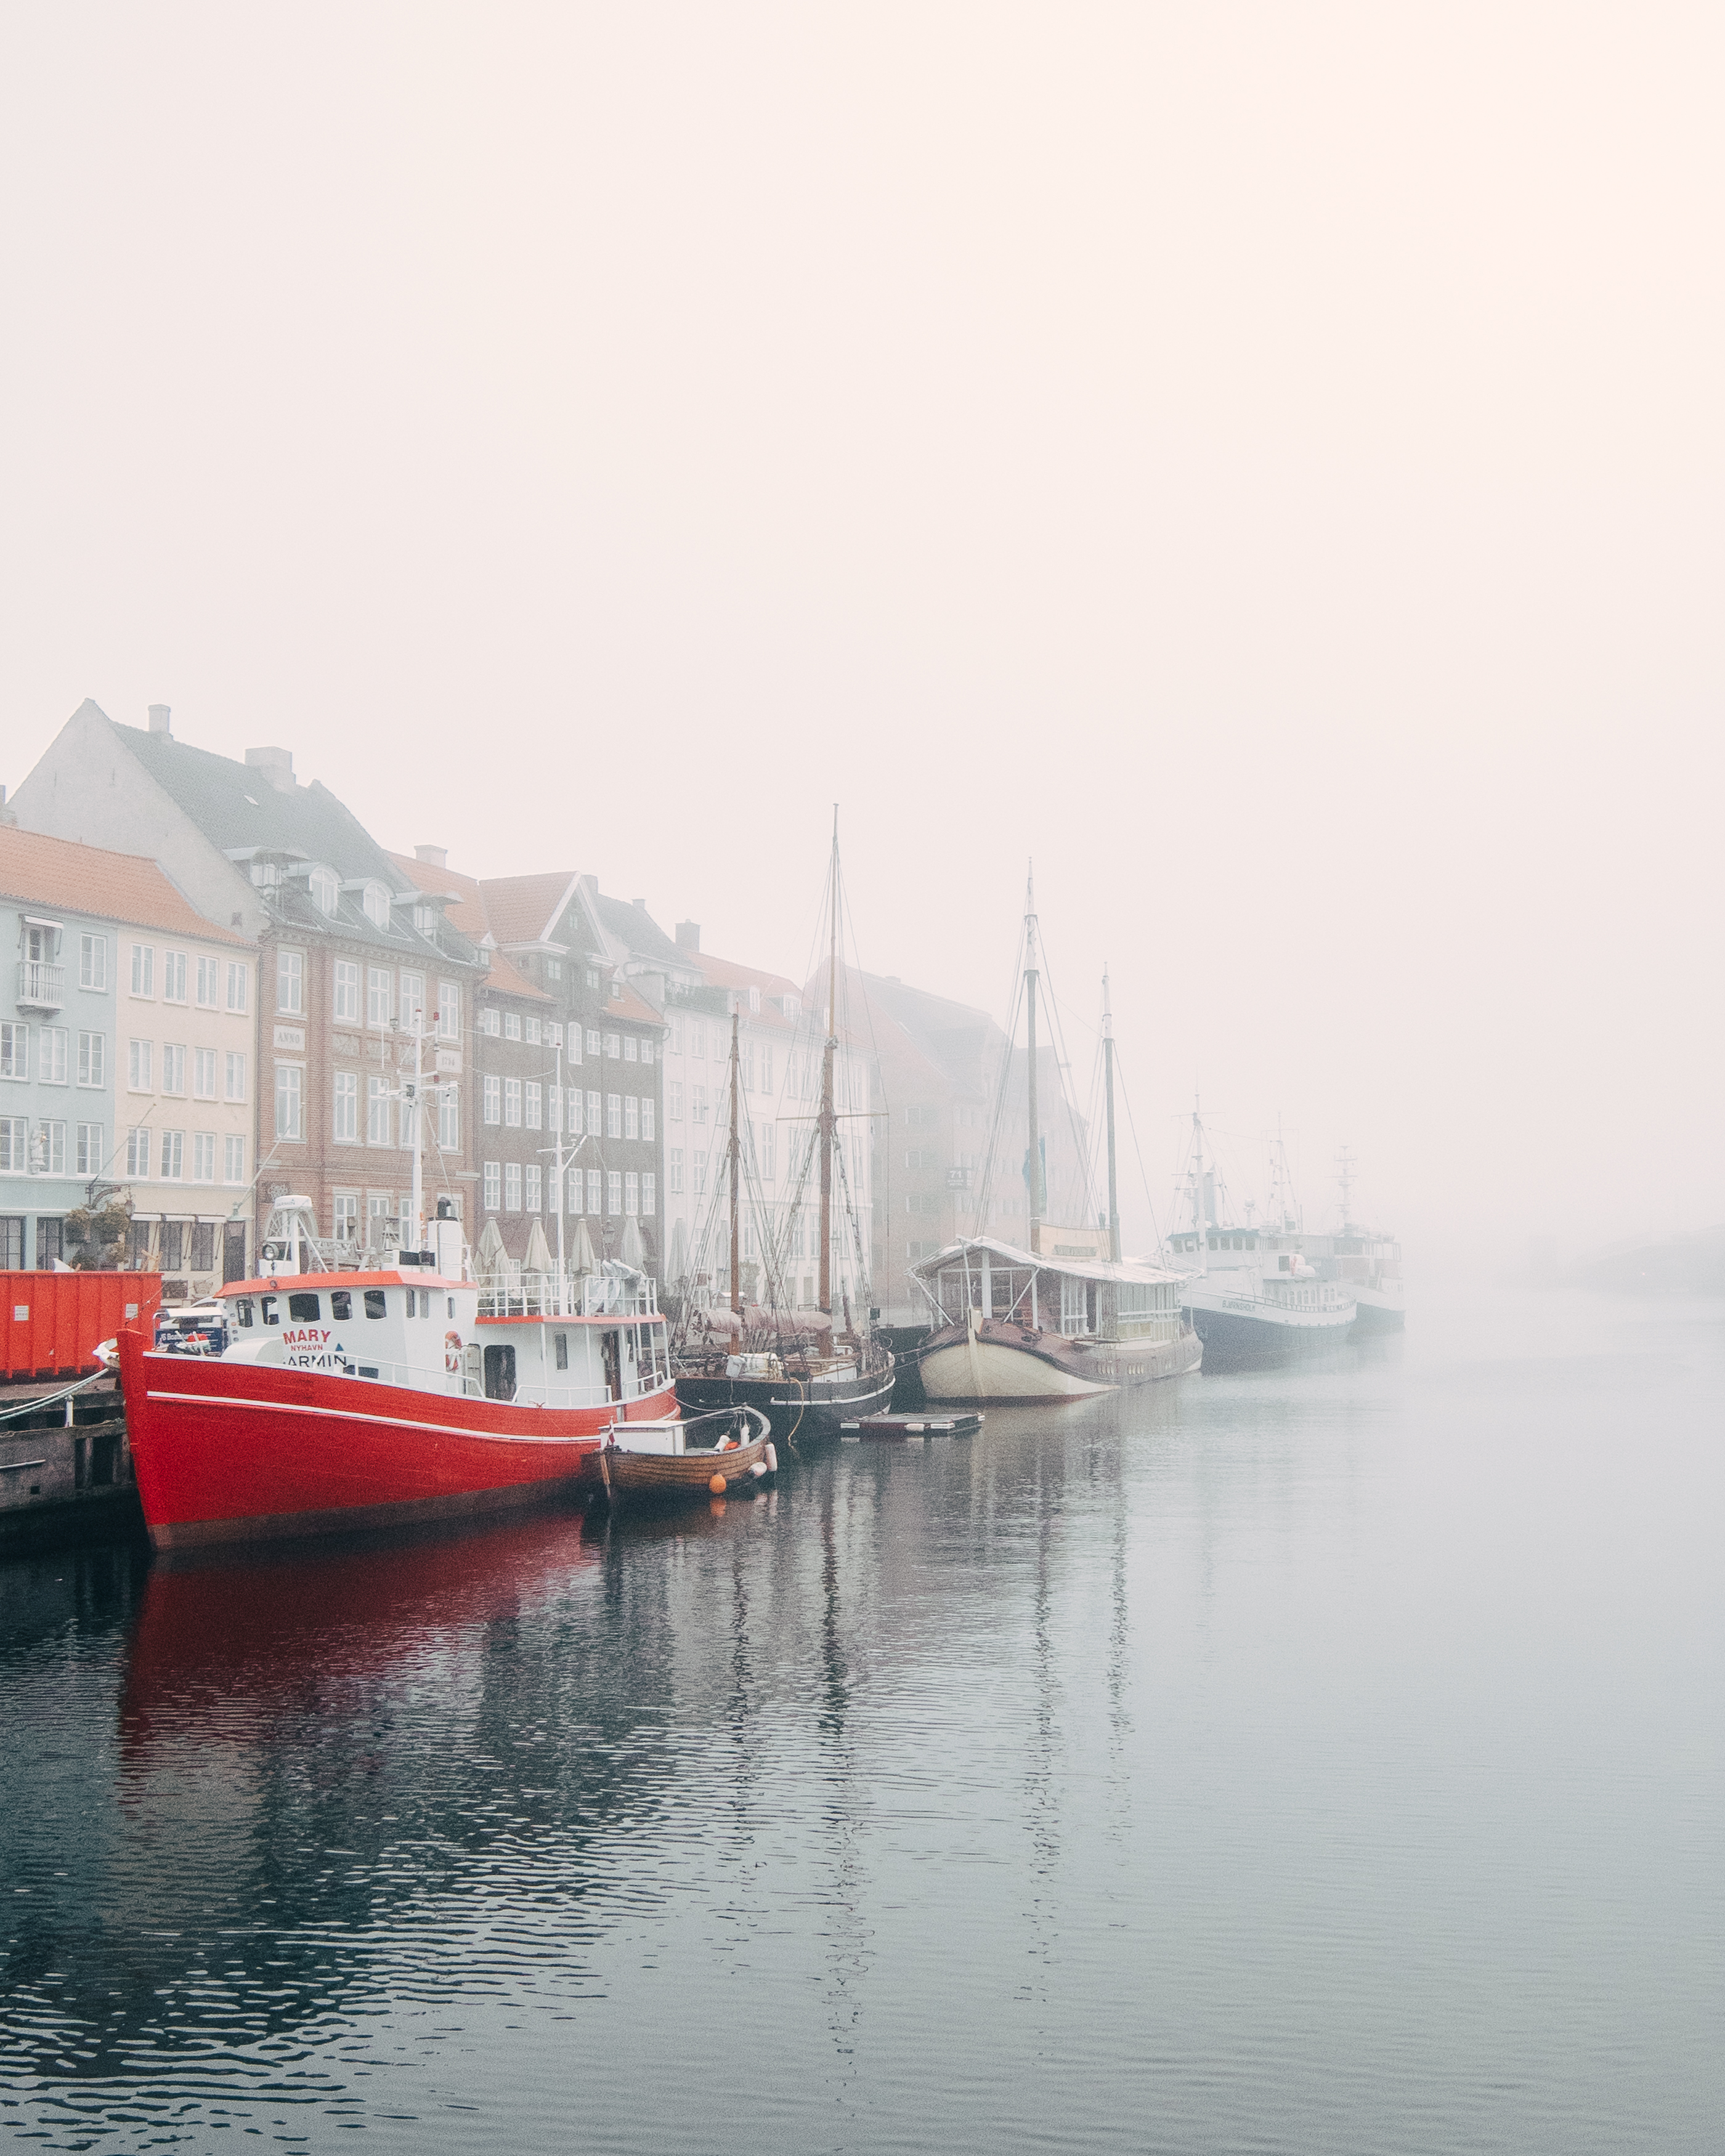
water, boat, sky, watercraft, window, fluid, lake, fog, building, waterway, ship, city, calm, haze, dock, freezing, winter, boats and boating equipment and supplies, mist, water transportation, transport hub, harbor, port, reflection, channel, marina, evening, vehicle, tree, naval architecture, sound, mast, ocean, horizon, loch, sea, transport